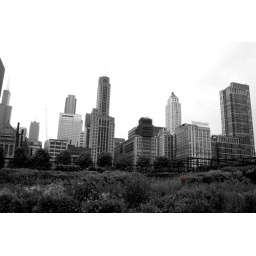
There was only one red flower in the little garden.Best seen large.